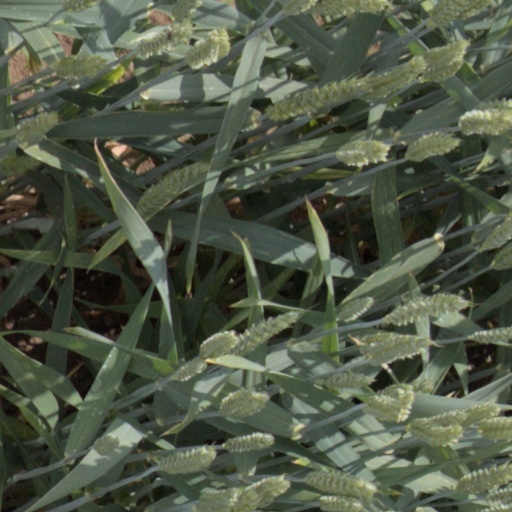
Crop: wheat